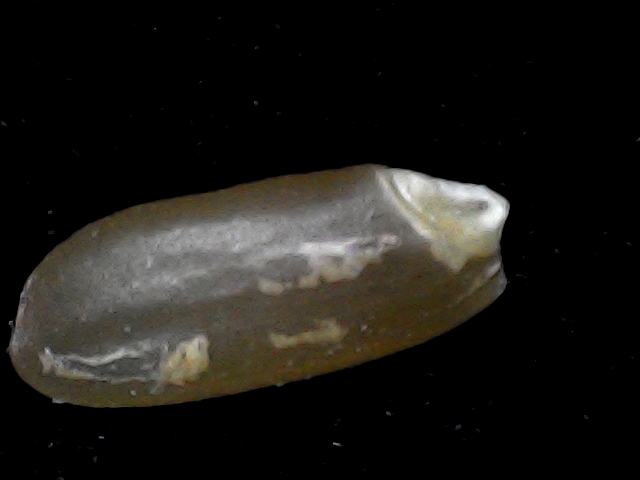
Rice variety: BD76